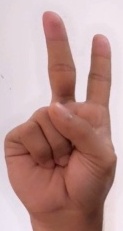
ASL sign: 2